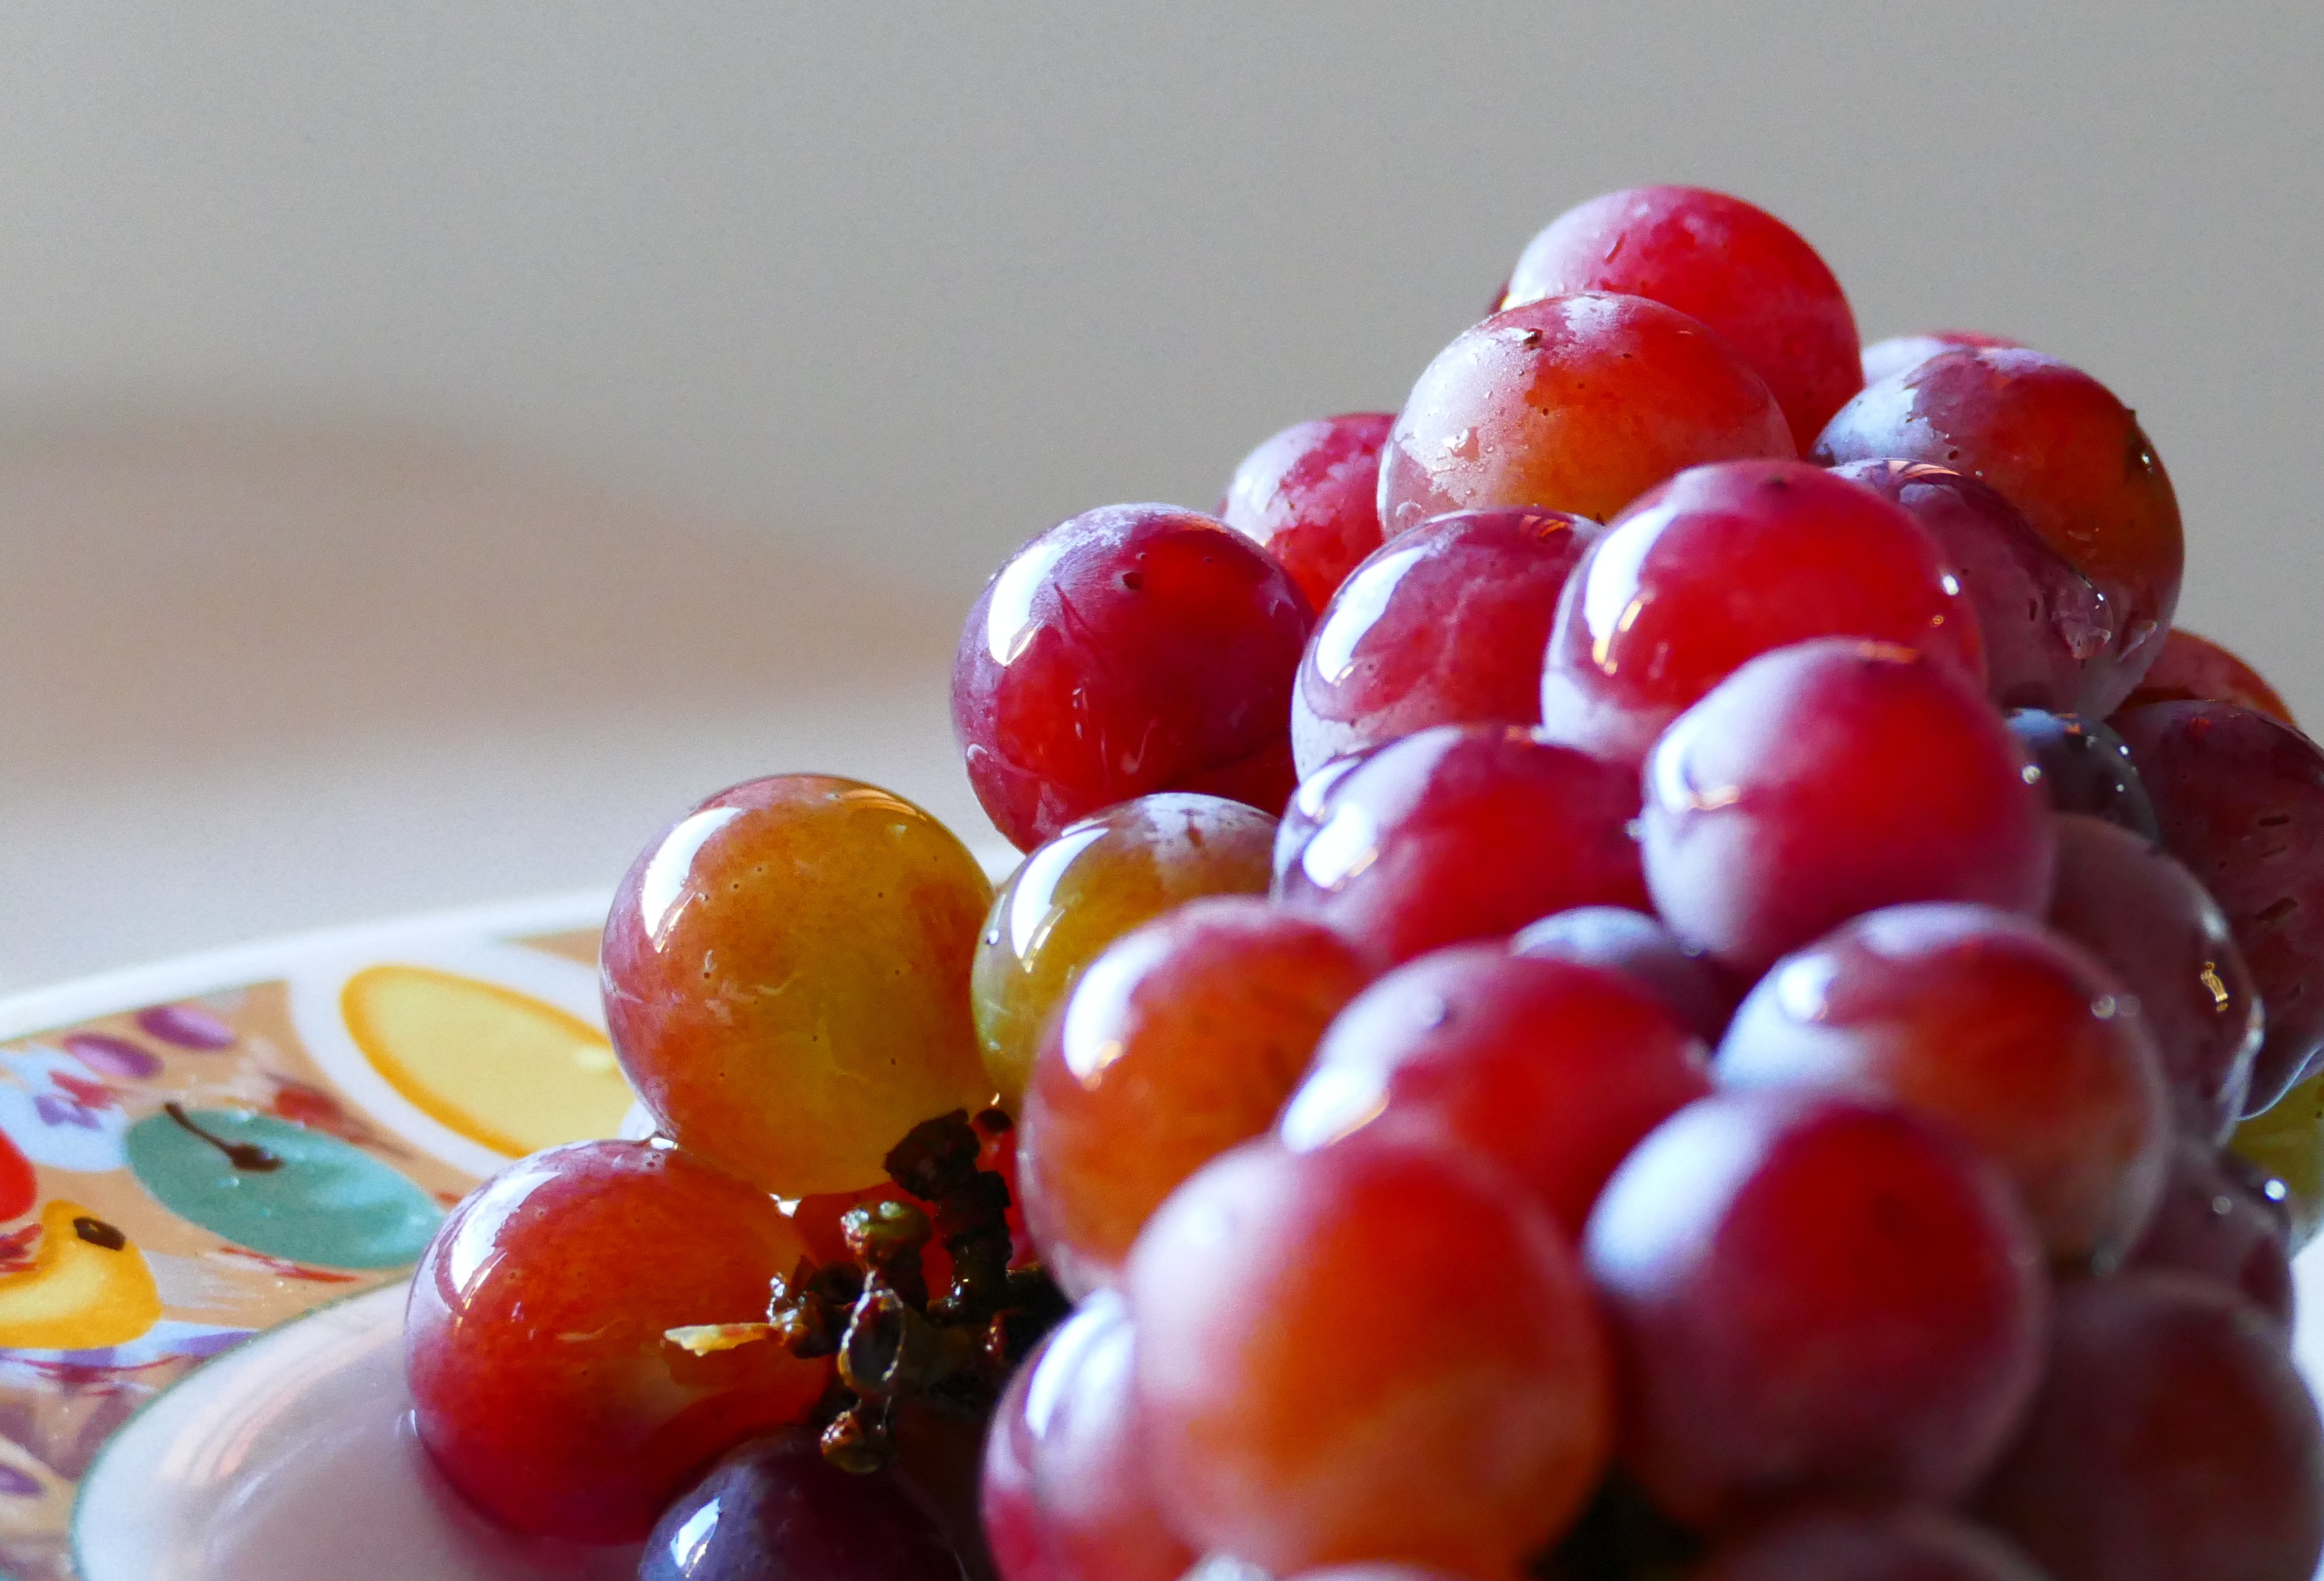
plant, grape, bunch, fruit, berry, food, red, ingredient, produce, delicious, grapes, flowering plant, table grapes, red table grapes, land plant, frutti di bosco, zante currant